Tharros

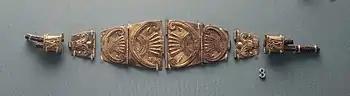
Phoenician gold diadem from Tharros in the British Museum

Excavations showed that from the 8th century BC until its abandonment in the 10th century Tharros was inhabited, first by Phoenicians, then by Punics and then by Romans. The town was the capital of the medieval Giudicato of Arborea, a Roman/Byzantine relict state from the 9th century until 1070 when Orzocorre I of Arborea relocated to Oristano under pressure of Saracen raiders. The town was effectively abandoned at this time or shortly thereafter. The site was then used for centuries as a quarry. An inscription records the repair of the road from Tharras to Cornus as late as the reign of Roman emperor Philip. The Antonine Itinerary correctly places it 18 miles from Cornus and 12 from Othoca (modern Santa Giusta near Oristano). However, its history during most of the period of Roman domination or early Christianity is unknown.